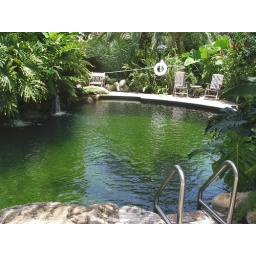
Sundy House swimming pool (9 ft deep) that actually has fish in it